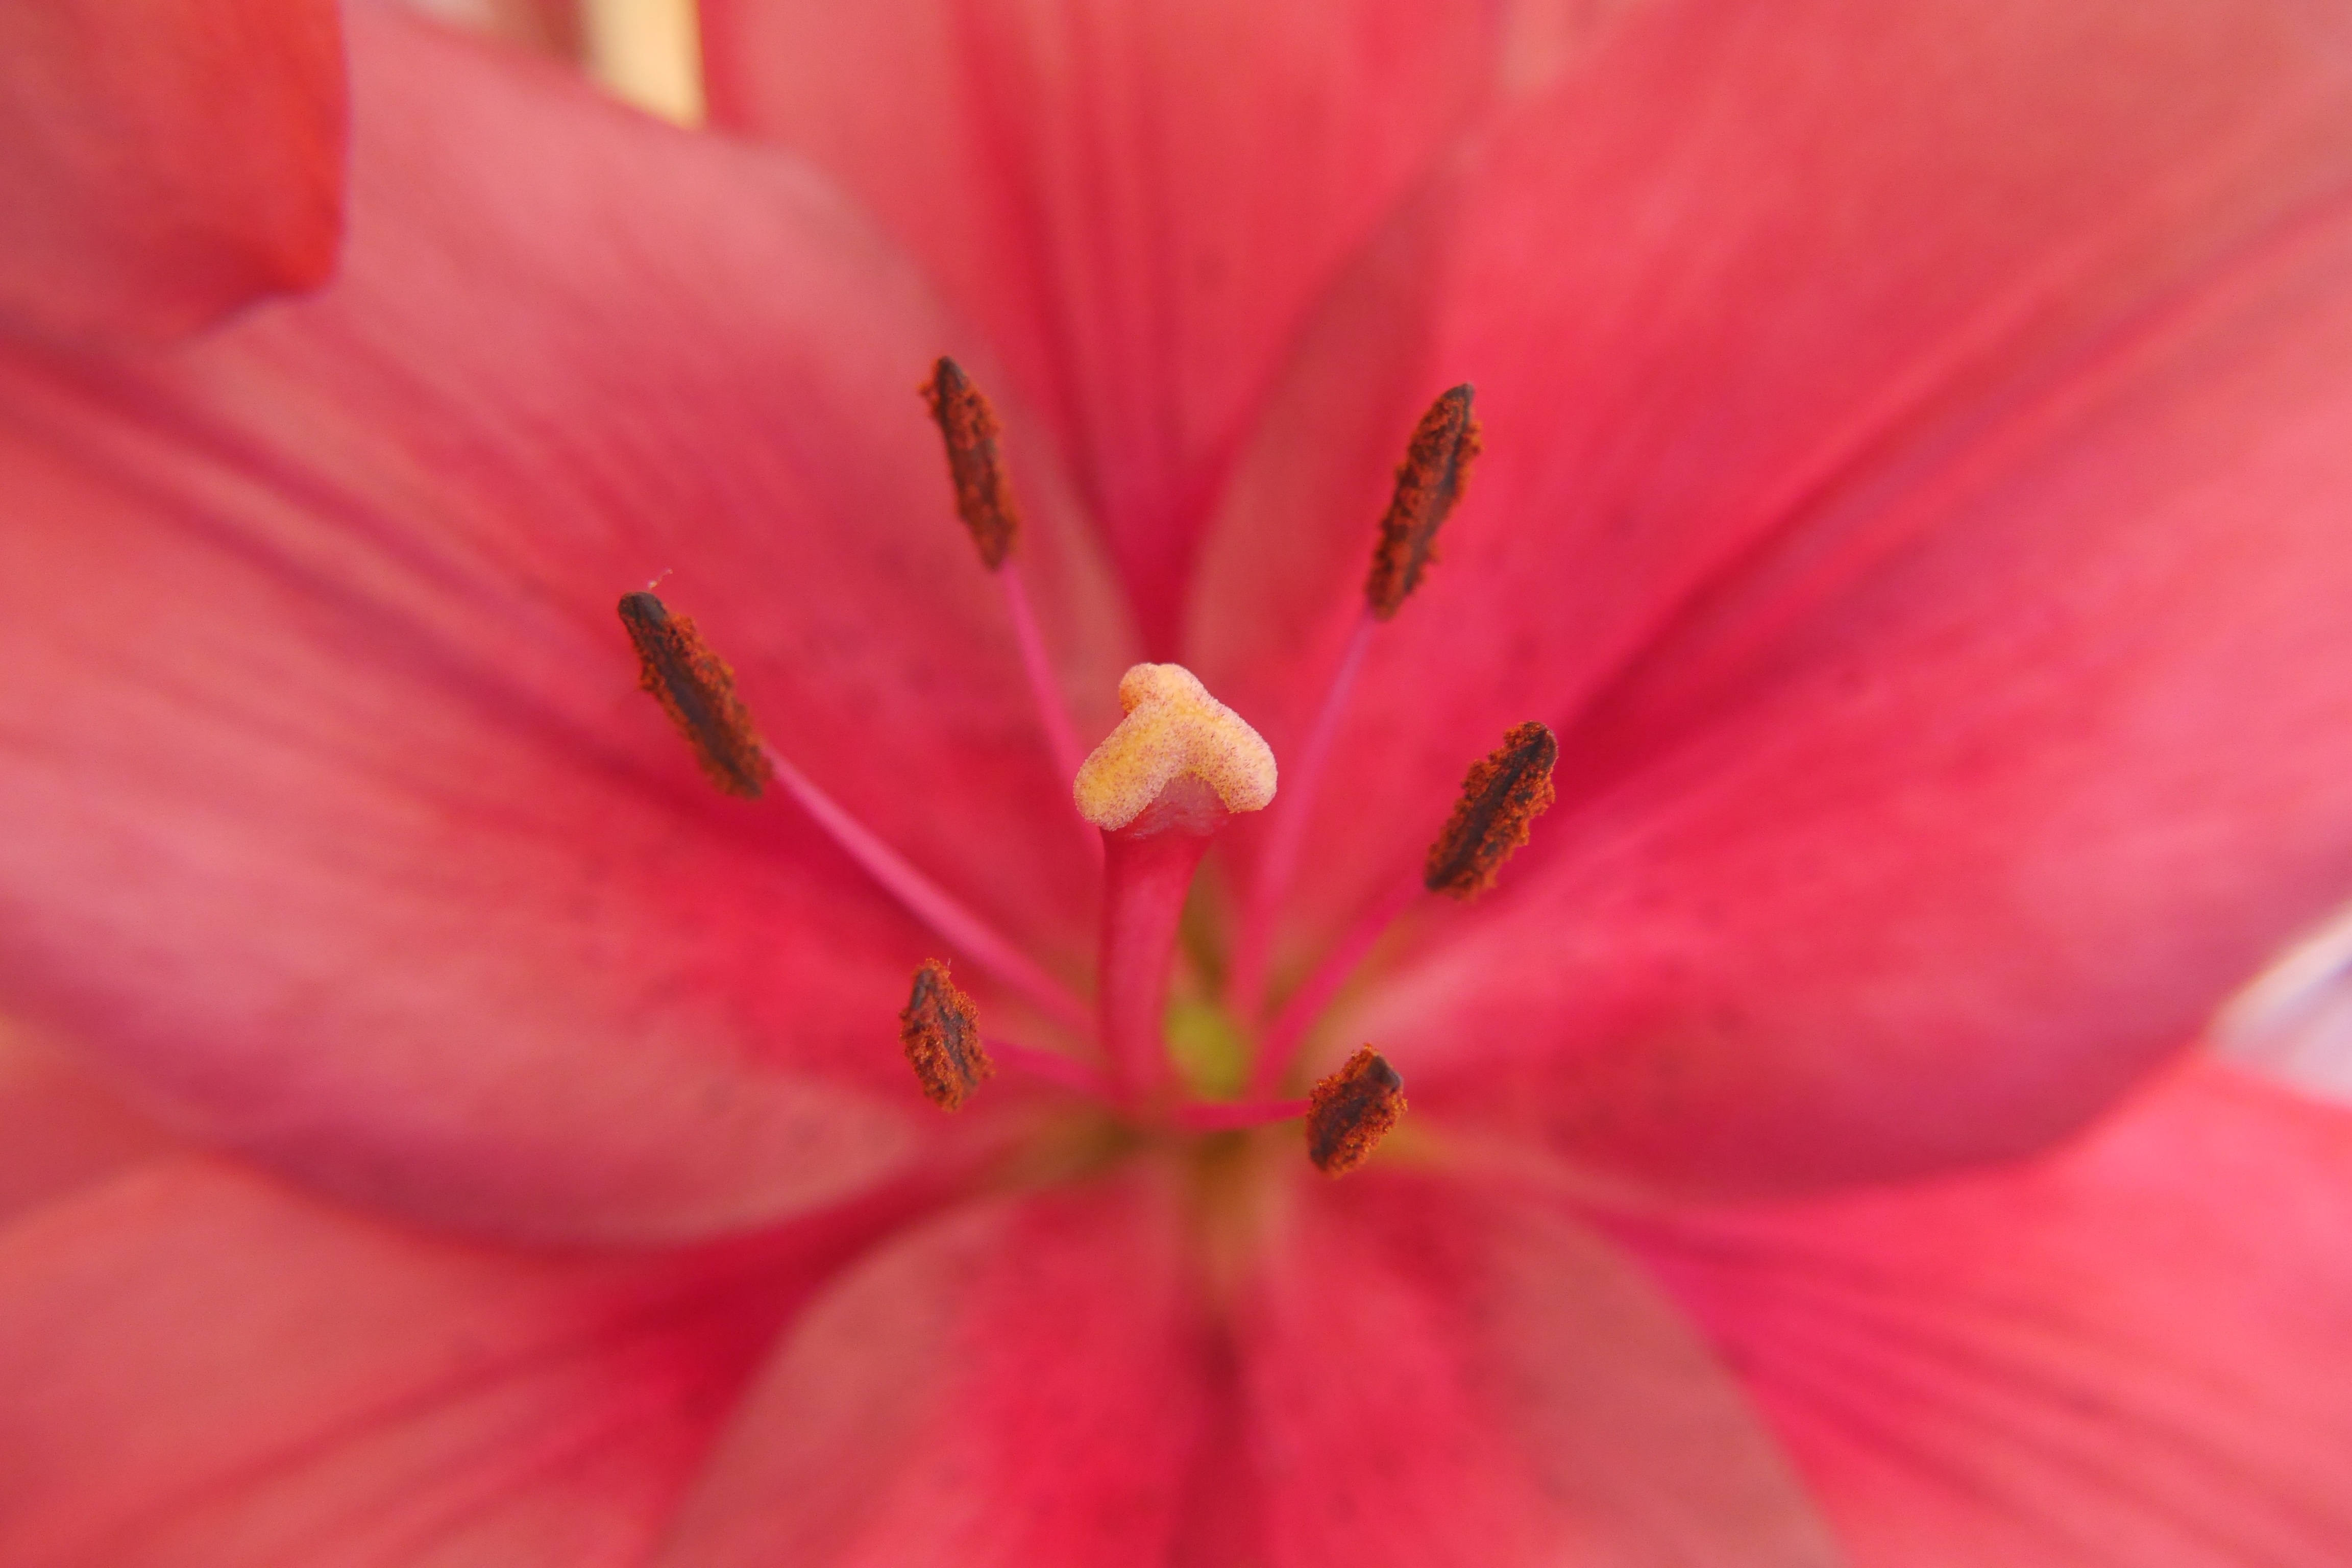
blossom, plant, photography, flower, petal, red, pink, flora, flowers, close up, lilies, lily, macro photography, flowering plant, flower stamp, plant stem, land plant